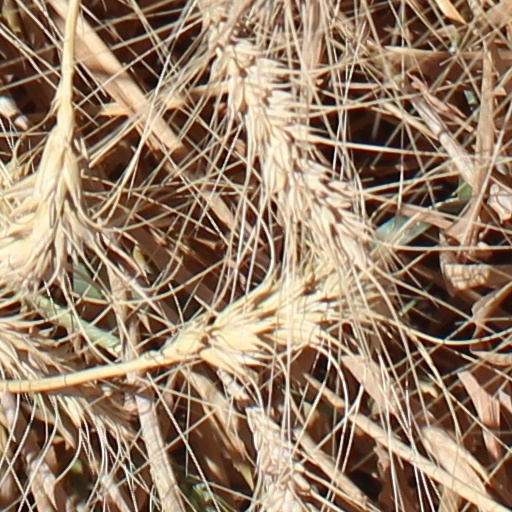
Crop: wheat